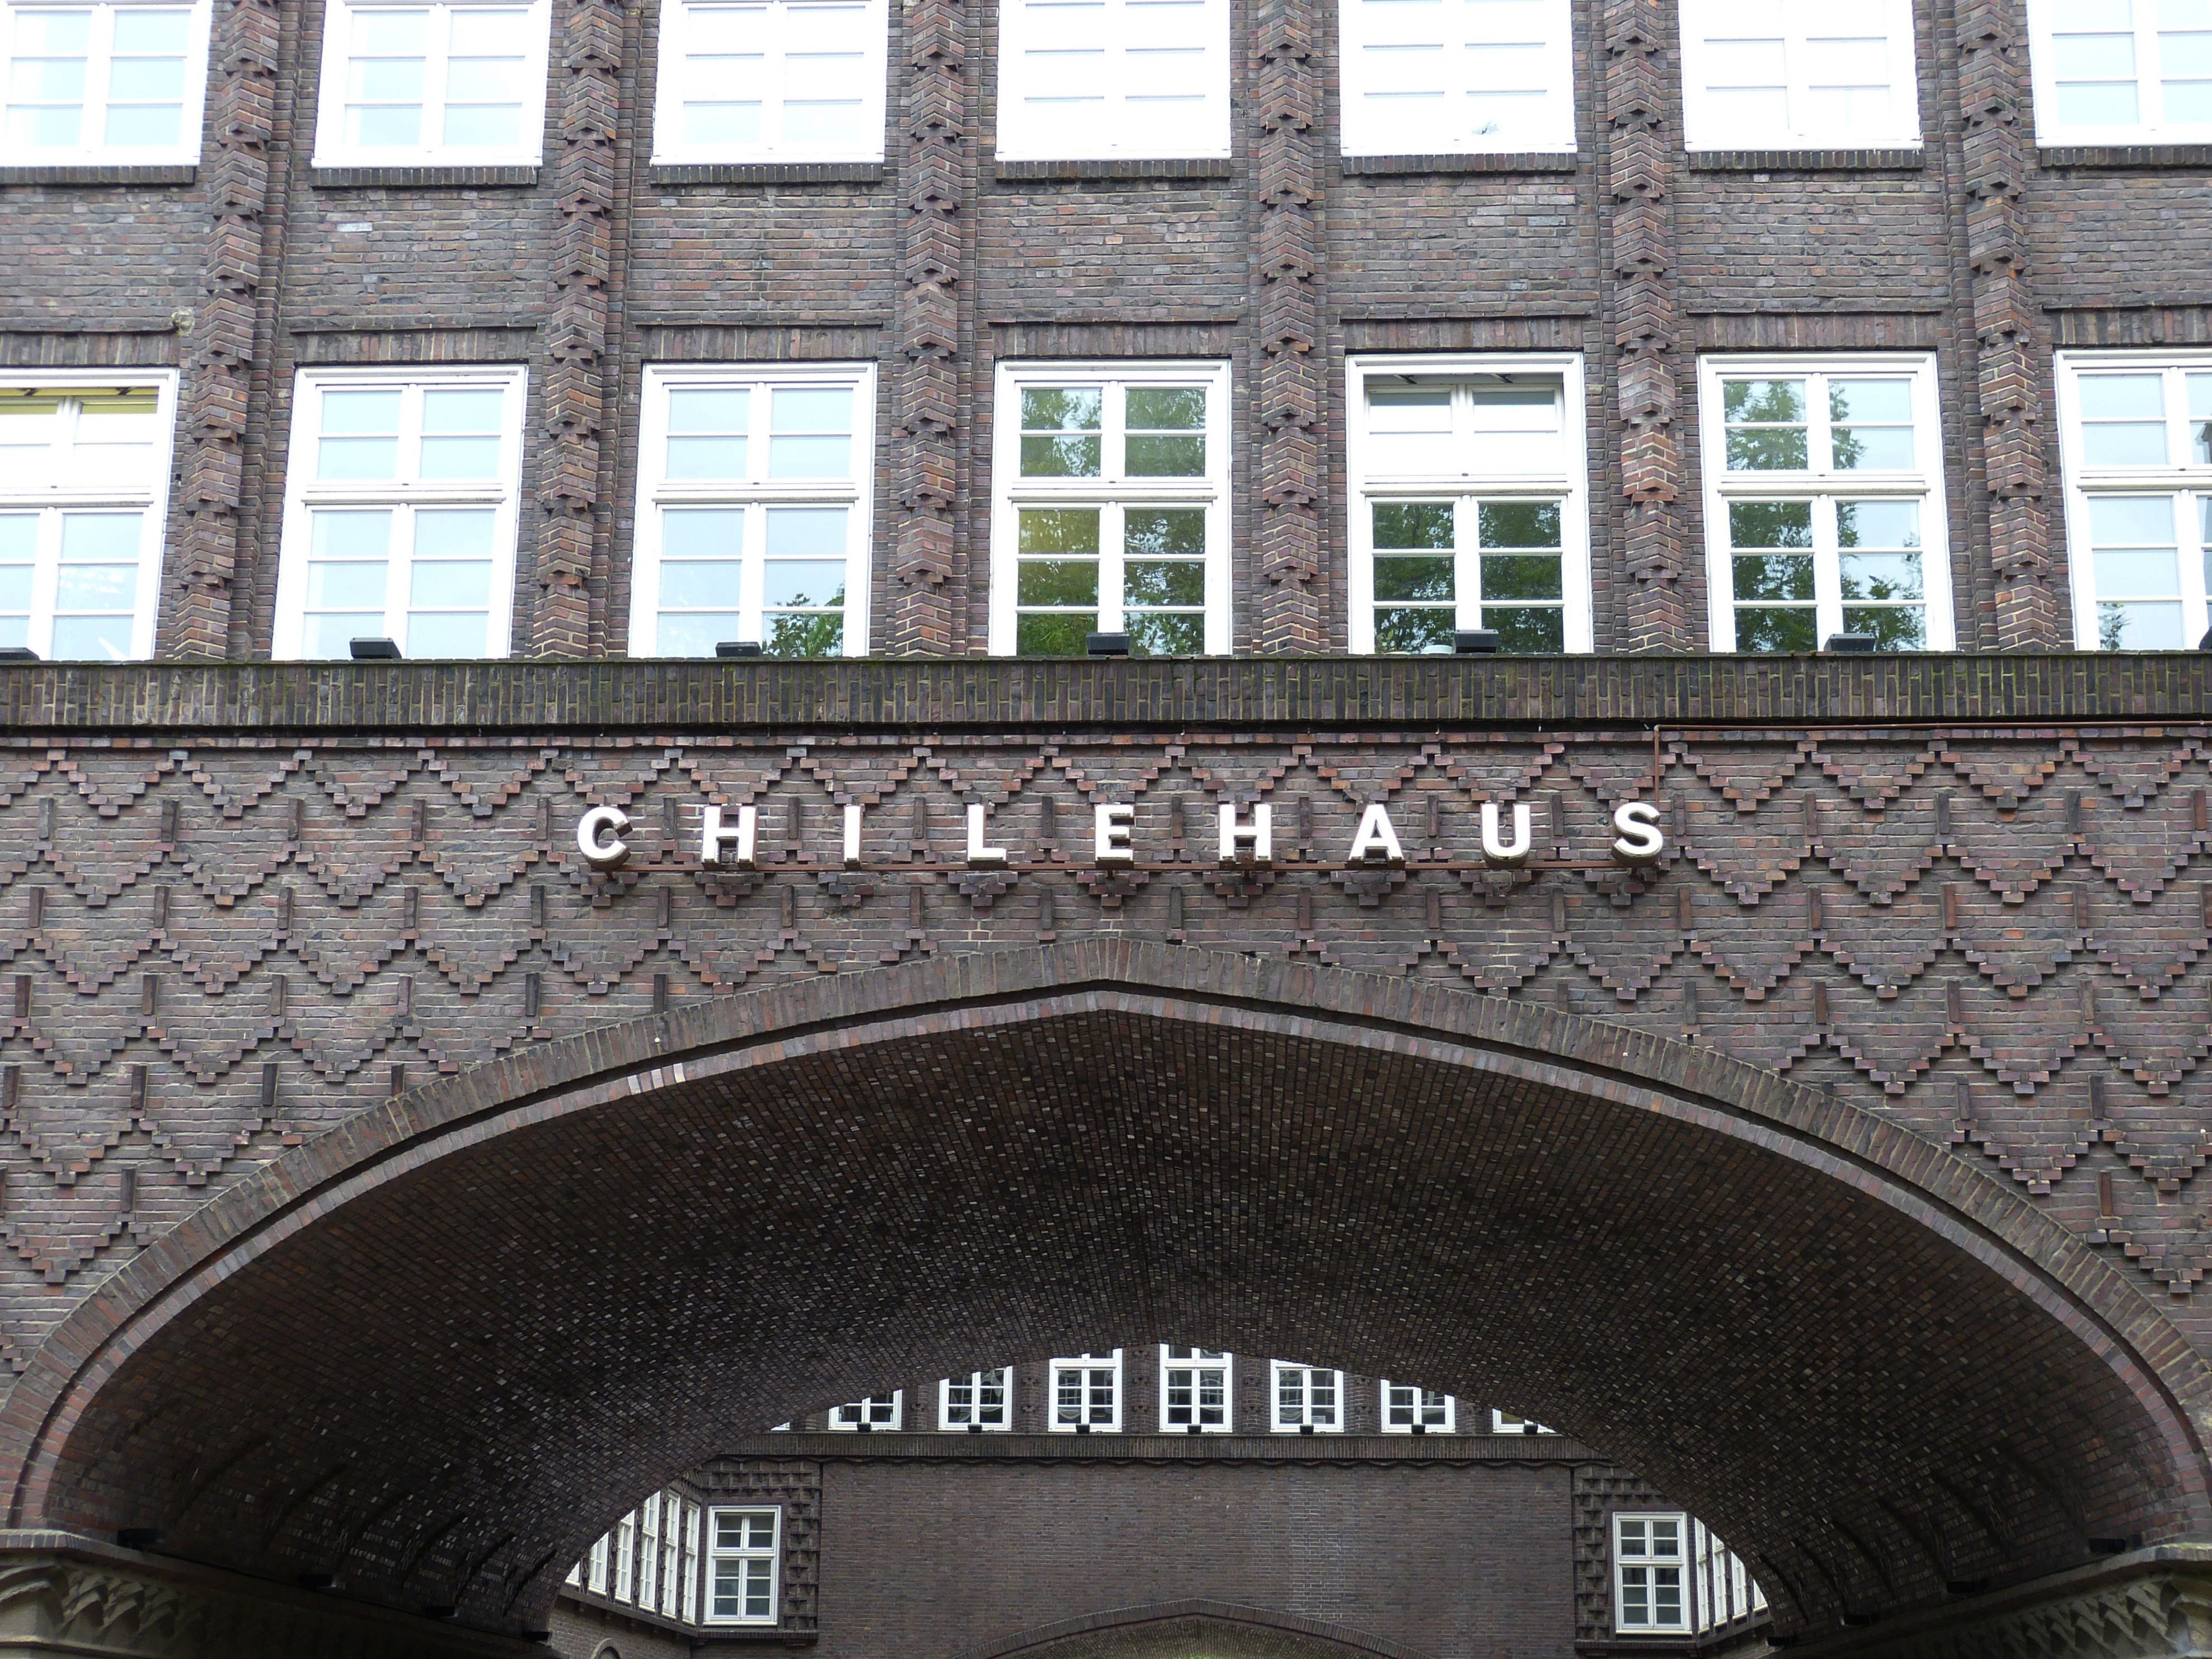
architecture, window, building, wall, arch, landmark, facade, brick, world heritage, old town, germany, unesco, tourist attraction, historically, hamburg, hanseatic city, chile house, warehouse district